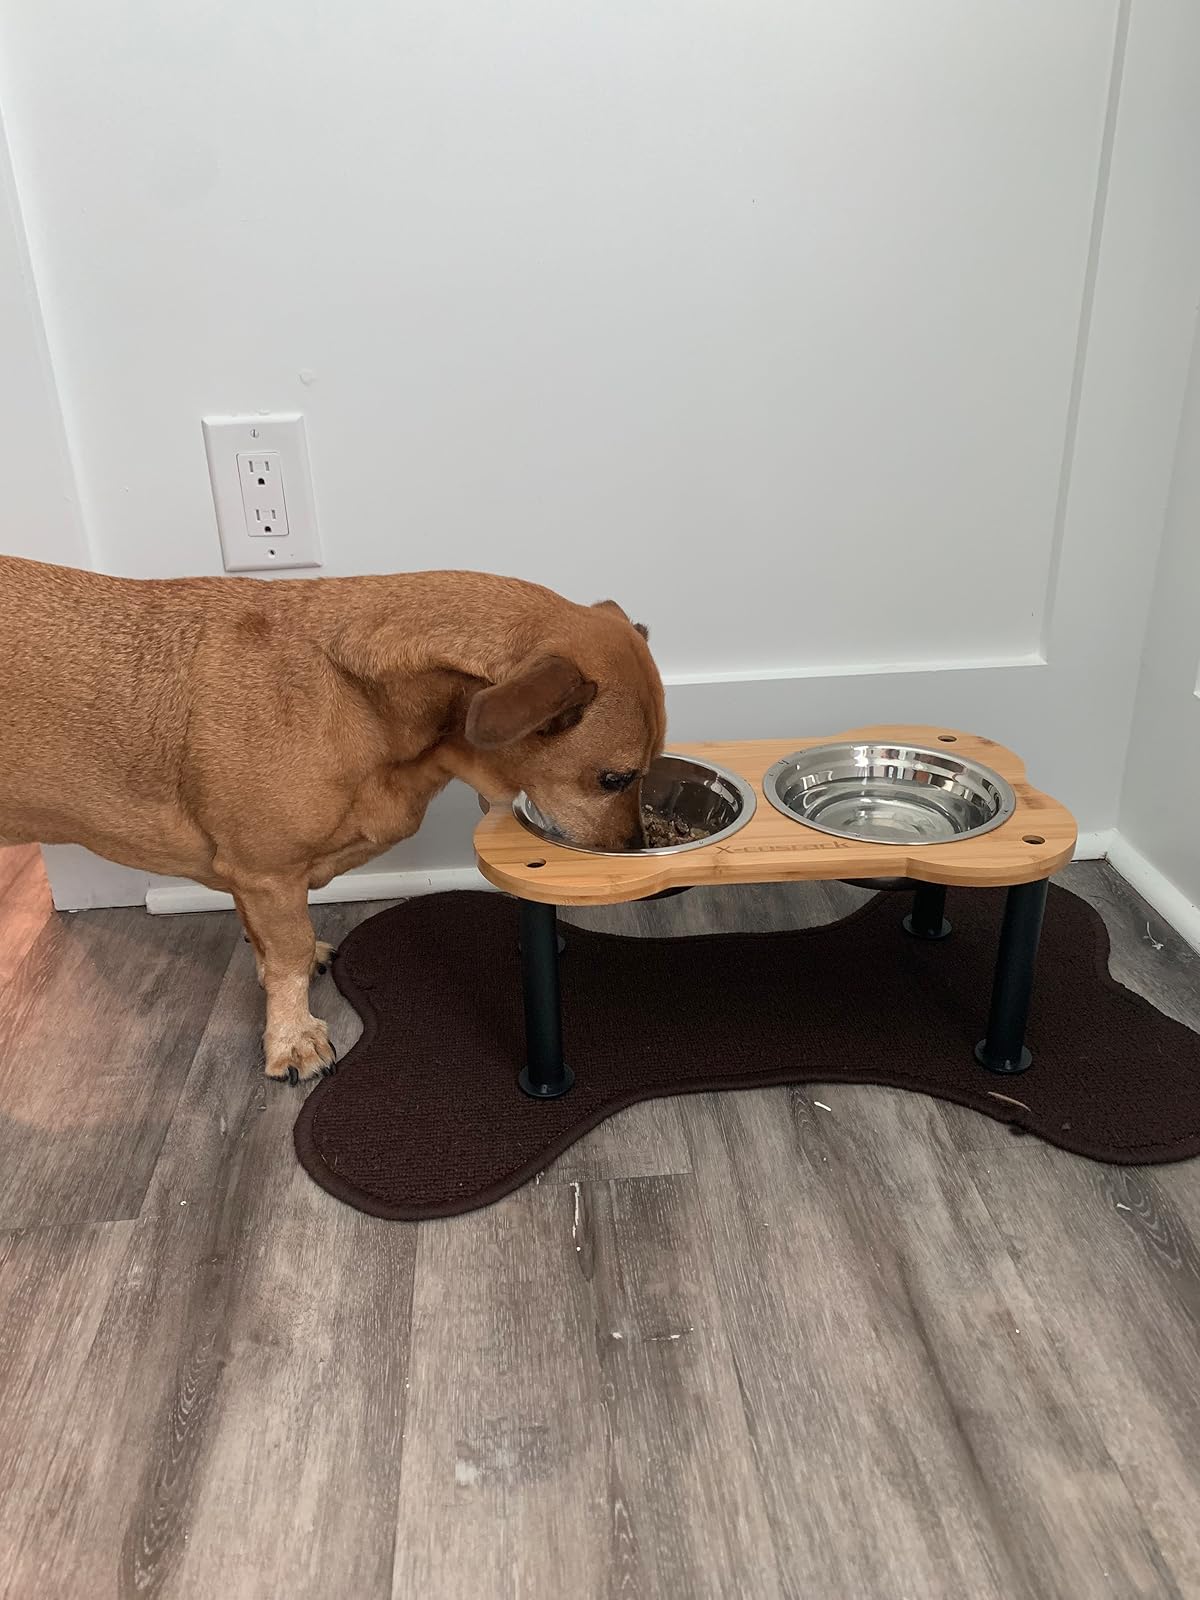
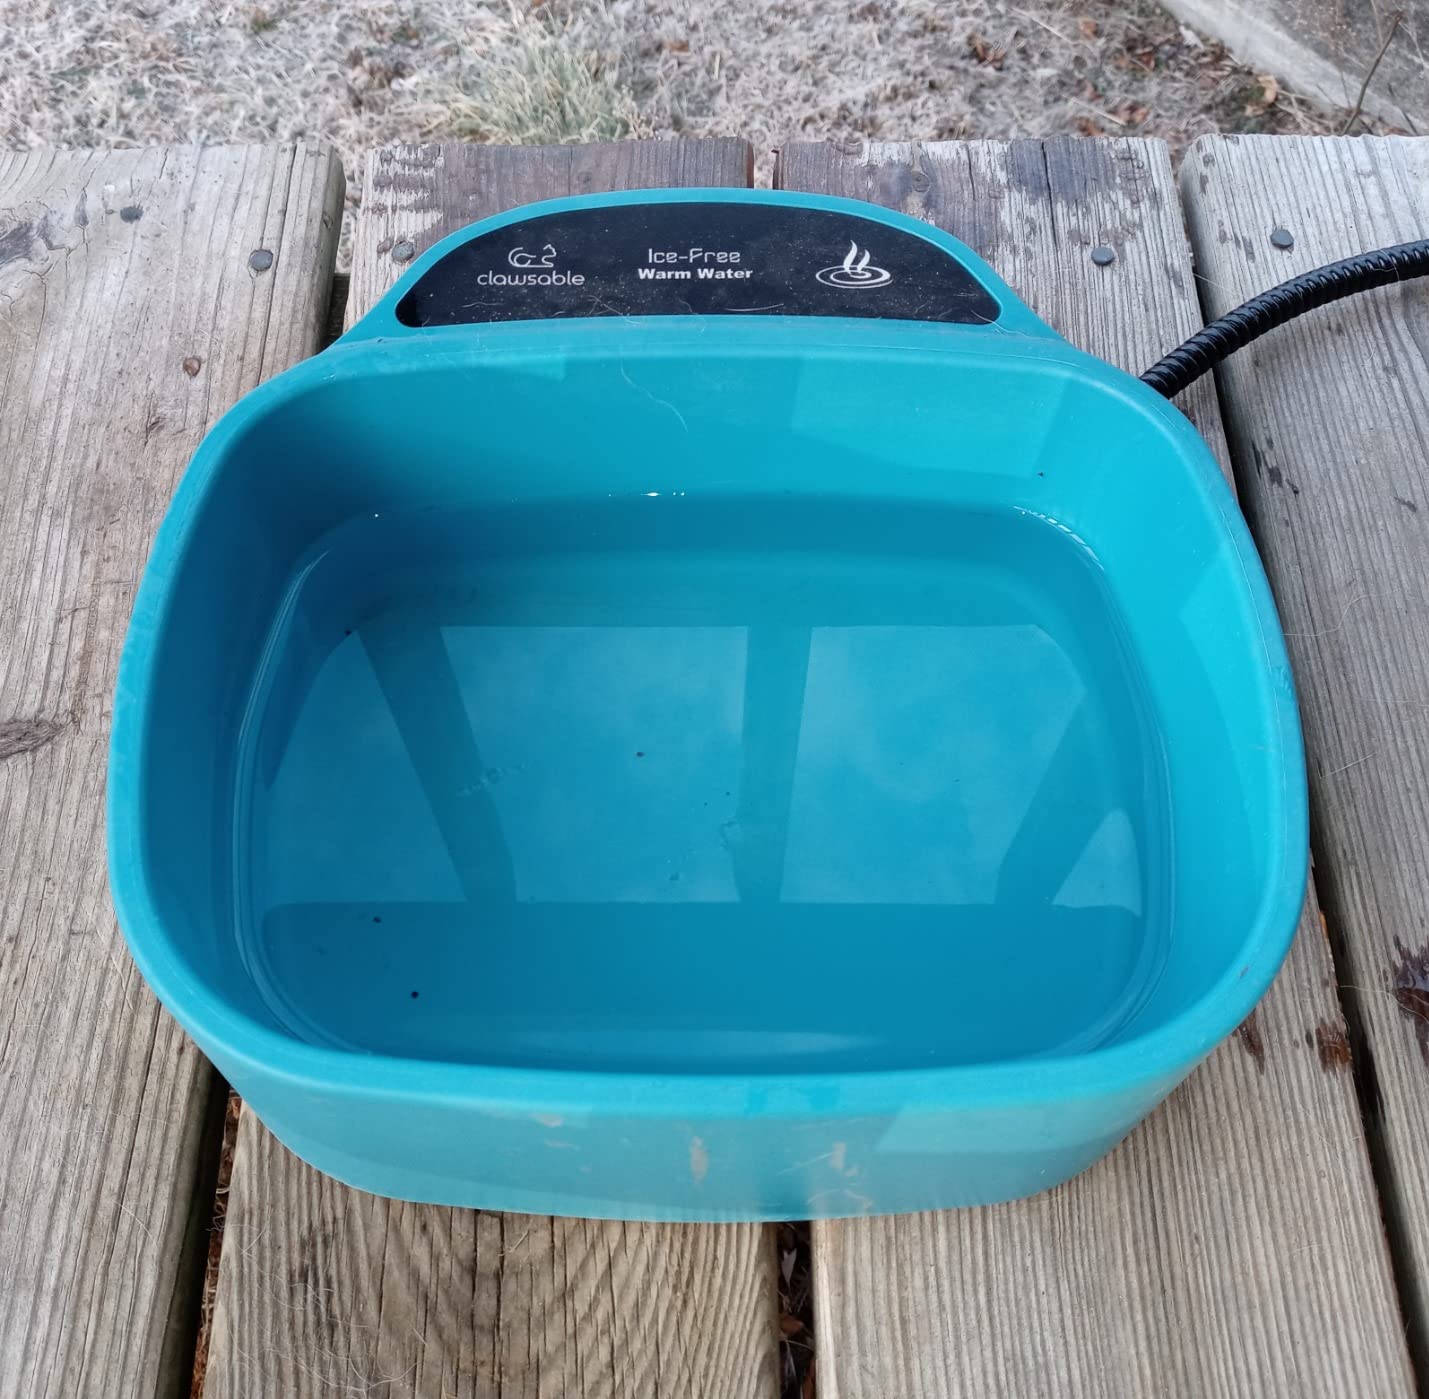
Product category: items_bowl
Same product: no